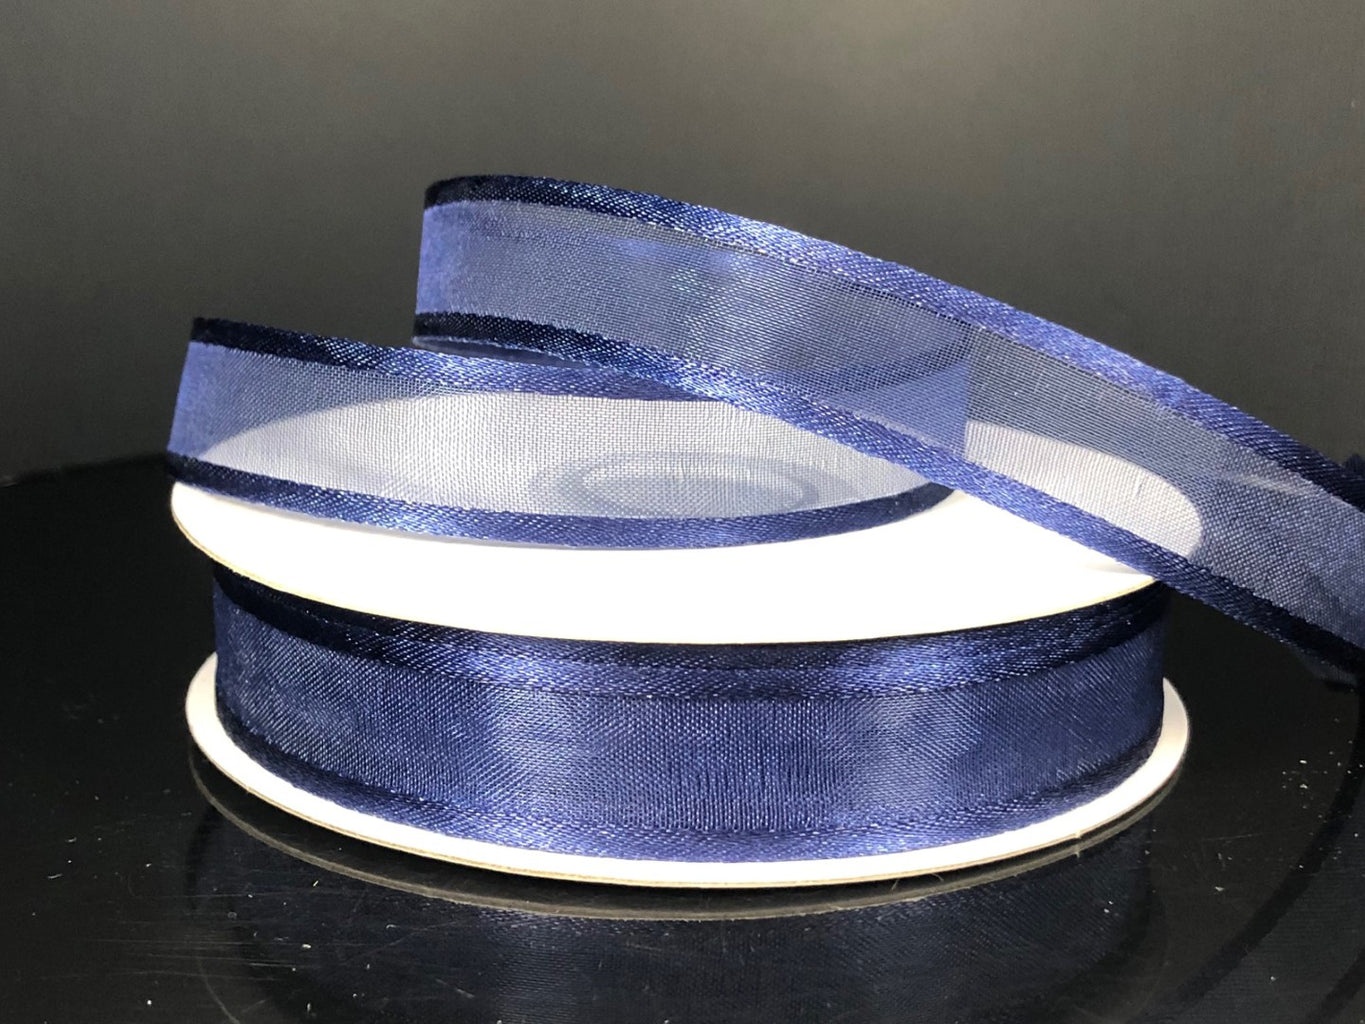
(Q403) - 900803-27
(Q403) 900803-27 $2.89 Each / 25yd Per Roll Sheer with Satin Edge - 5/8" x 25 yd. - Navy, 1/rl
Brand: Sacramento Valley Floral Supply
Category: Arts & Entertainment > Hobbies & Creative Arts > Arts & Crafts > Art & Crafting Materials > Embellishments & Trims > Ribbons & Trim > Satin Ribbons